Tamar Chugoshvili

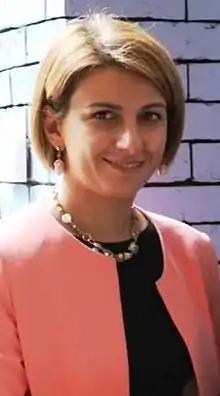
Chugoshvili in 2019

Tamar Chugoshvili (Georgian: თამარ ჩუგოშვილი; born August 11, 1984) is a Georgian politician, who has served as the First Vice-Speaker of the Parliament of Georgia from November 2016 to November 2019. She was the Foreign Secretary and the Member of the Political Council of the Party “Georgian Dream – Democratic Georgia”.